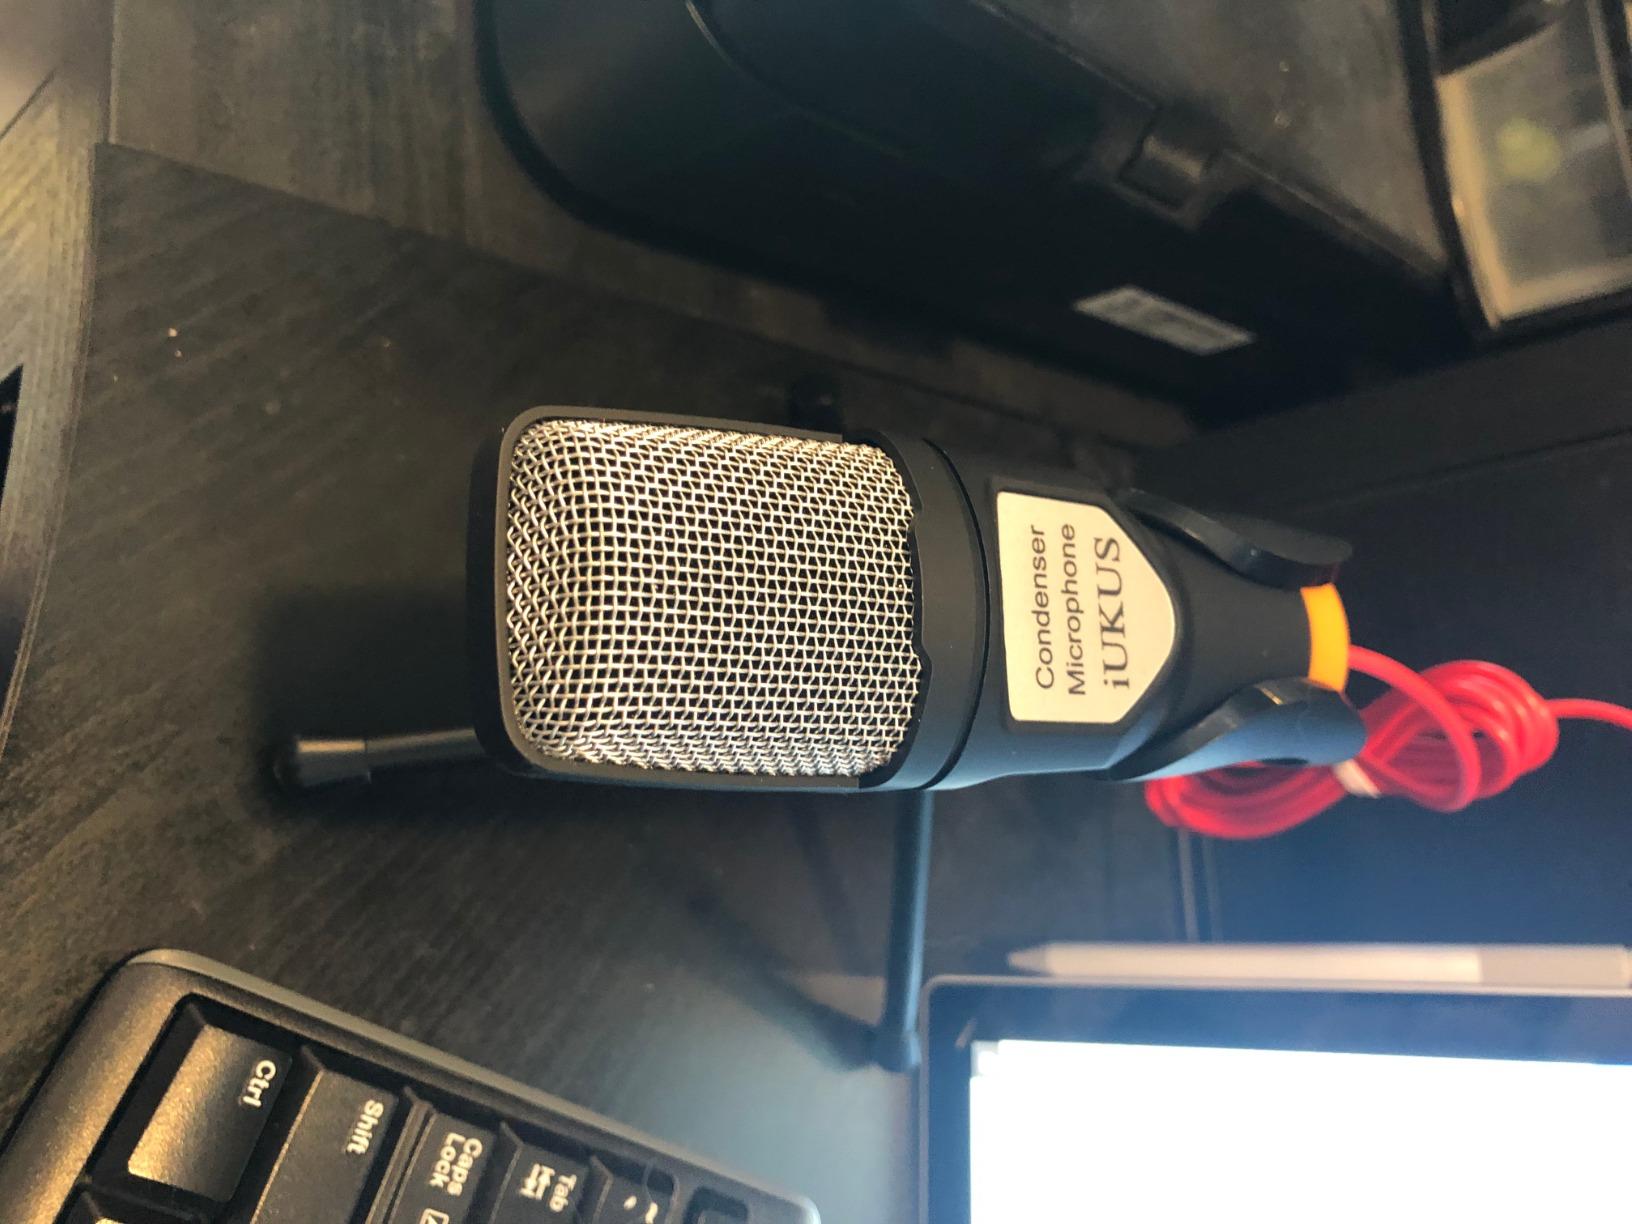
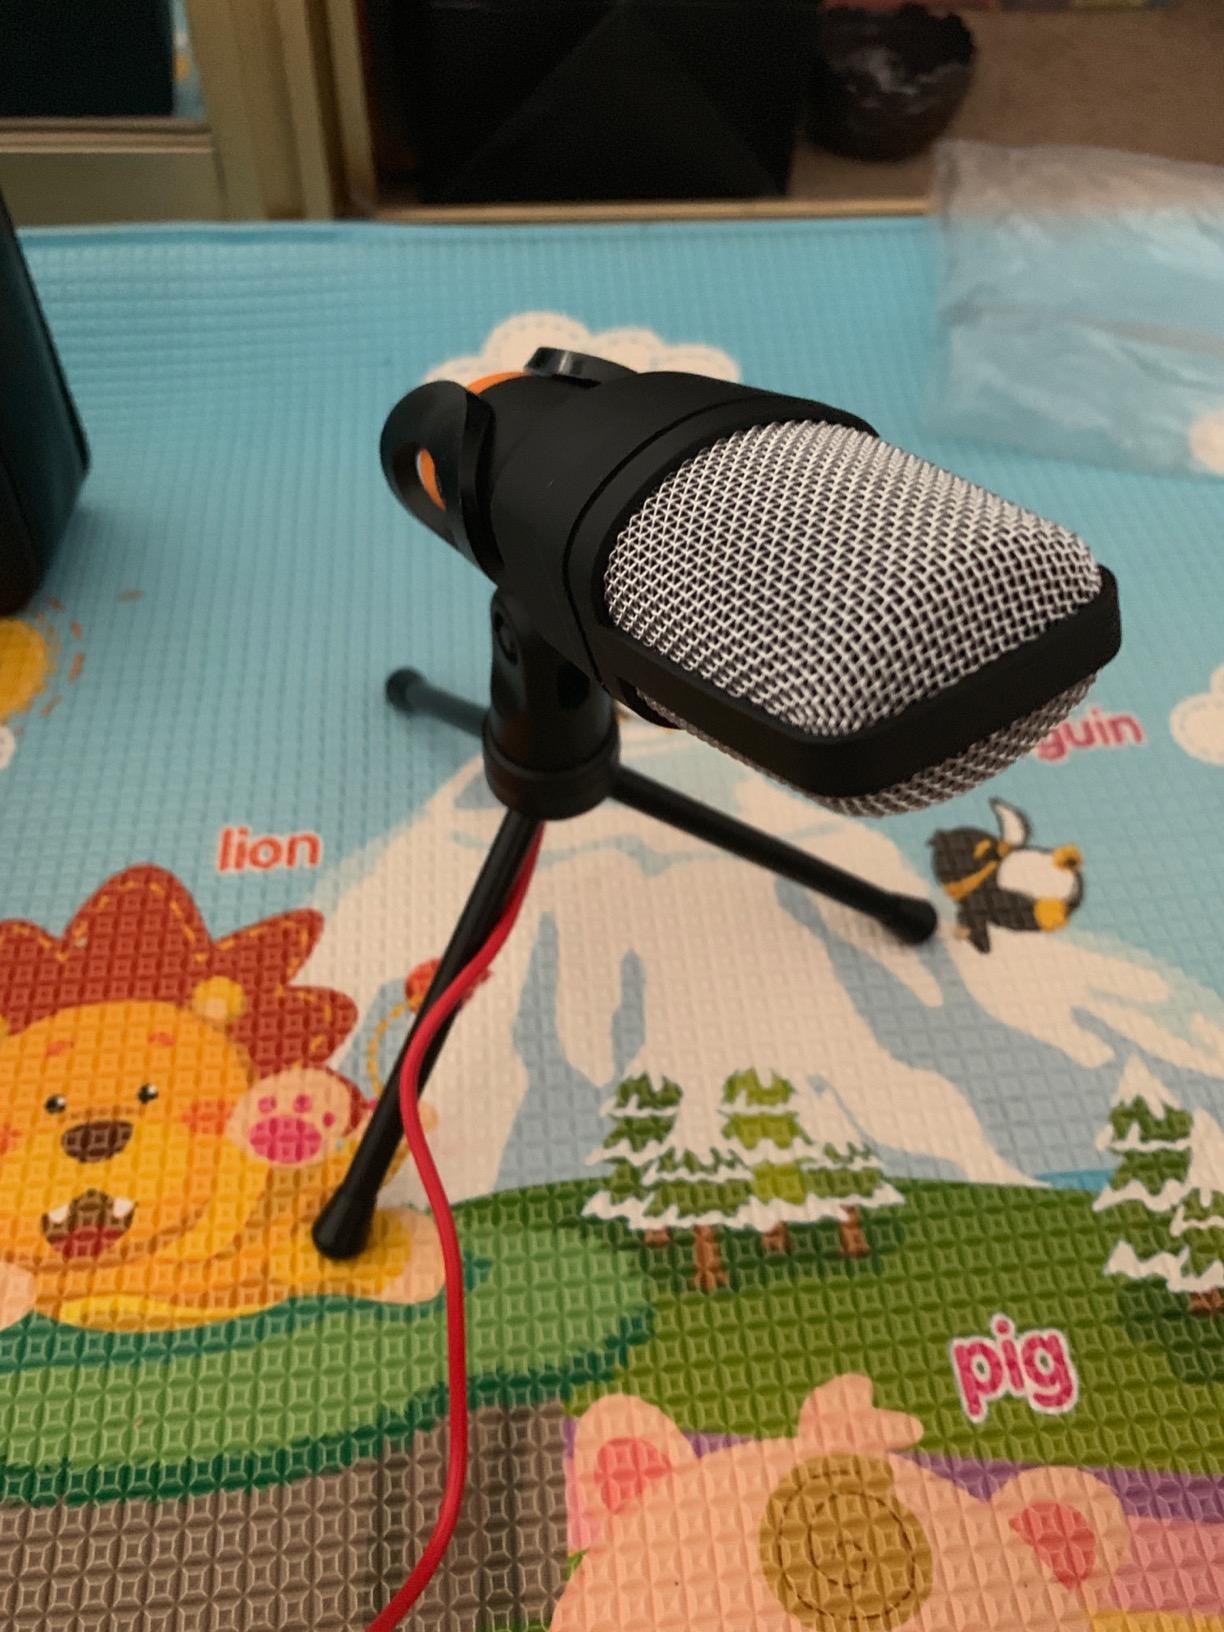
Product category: microphone
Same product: yes